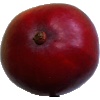
Label: red_mango